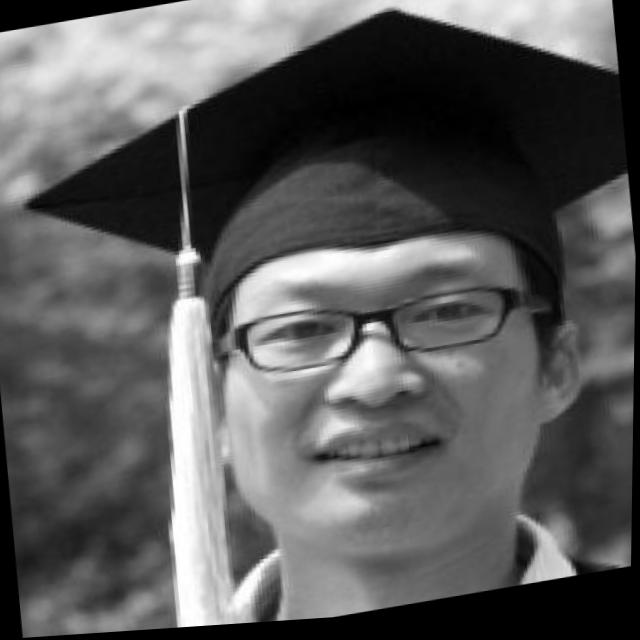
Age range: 21-44